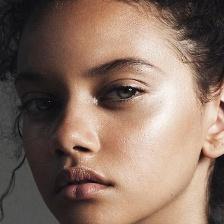
Label: faces